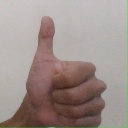
अक्षर: थ